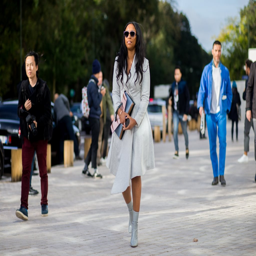
with a simple trench coat worked as a dress